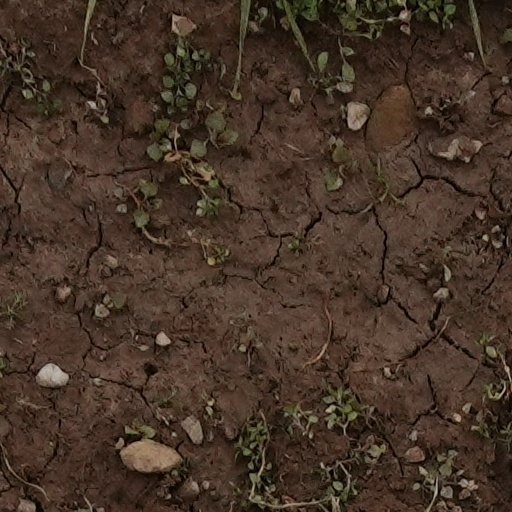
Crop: wheat